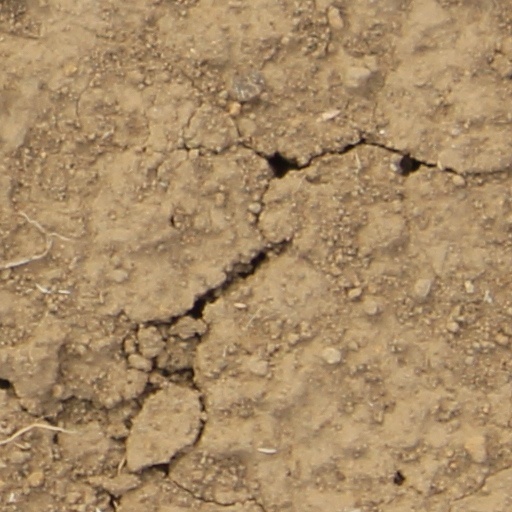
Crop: wheat